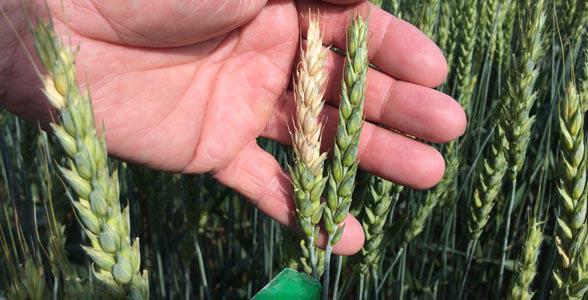
Plant: Wheat
Disease: wheat head scab